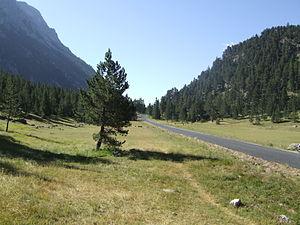
Le col de l'Échelle est un col des Alpes françaises. Il culmine à 1 762 mètres d'altitude. Il est situé dans le département des Hautes-Alpes, à six kilomètres de la frontière avec l'Italie.